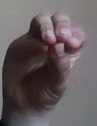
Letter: ha